New Nintendo 3DS

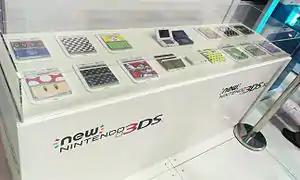
Display case featuring the New Nintendo 3DS and face plates at PAX Australia 2014

On January 14, 2015, Nintendo announced that the new systems would be released at retail in North America and Europe on February 13, 2015. In Europe, the New Nintendo 3DS was available in black or white, and its XL variant in Metallic Black or Metallic Blue. In North America, the XL model was released in Metallic Black and Metallic Red (renamed "New Black" and "New Red"). Special "" and "Monster Hunter 4 Ultimate"-themed variants were also released at launch in both regions. 335,000 units were sold during its first week of availability in Europe and North America.